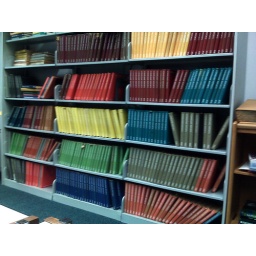
The interior of the Consumers Union building in Yonkers is pretty cool. Lots of old products sitting around the offices.